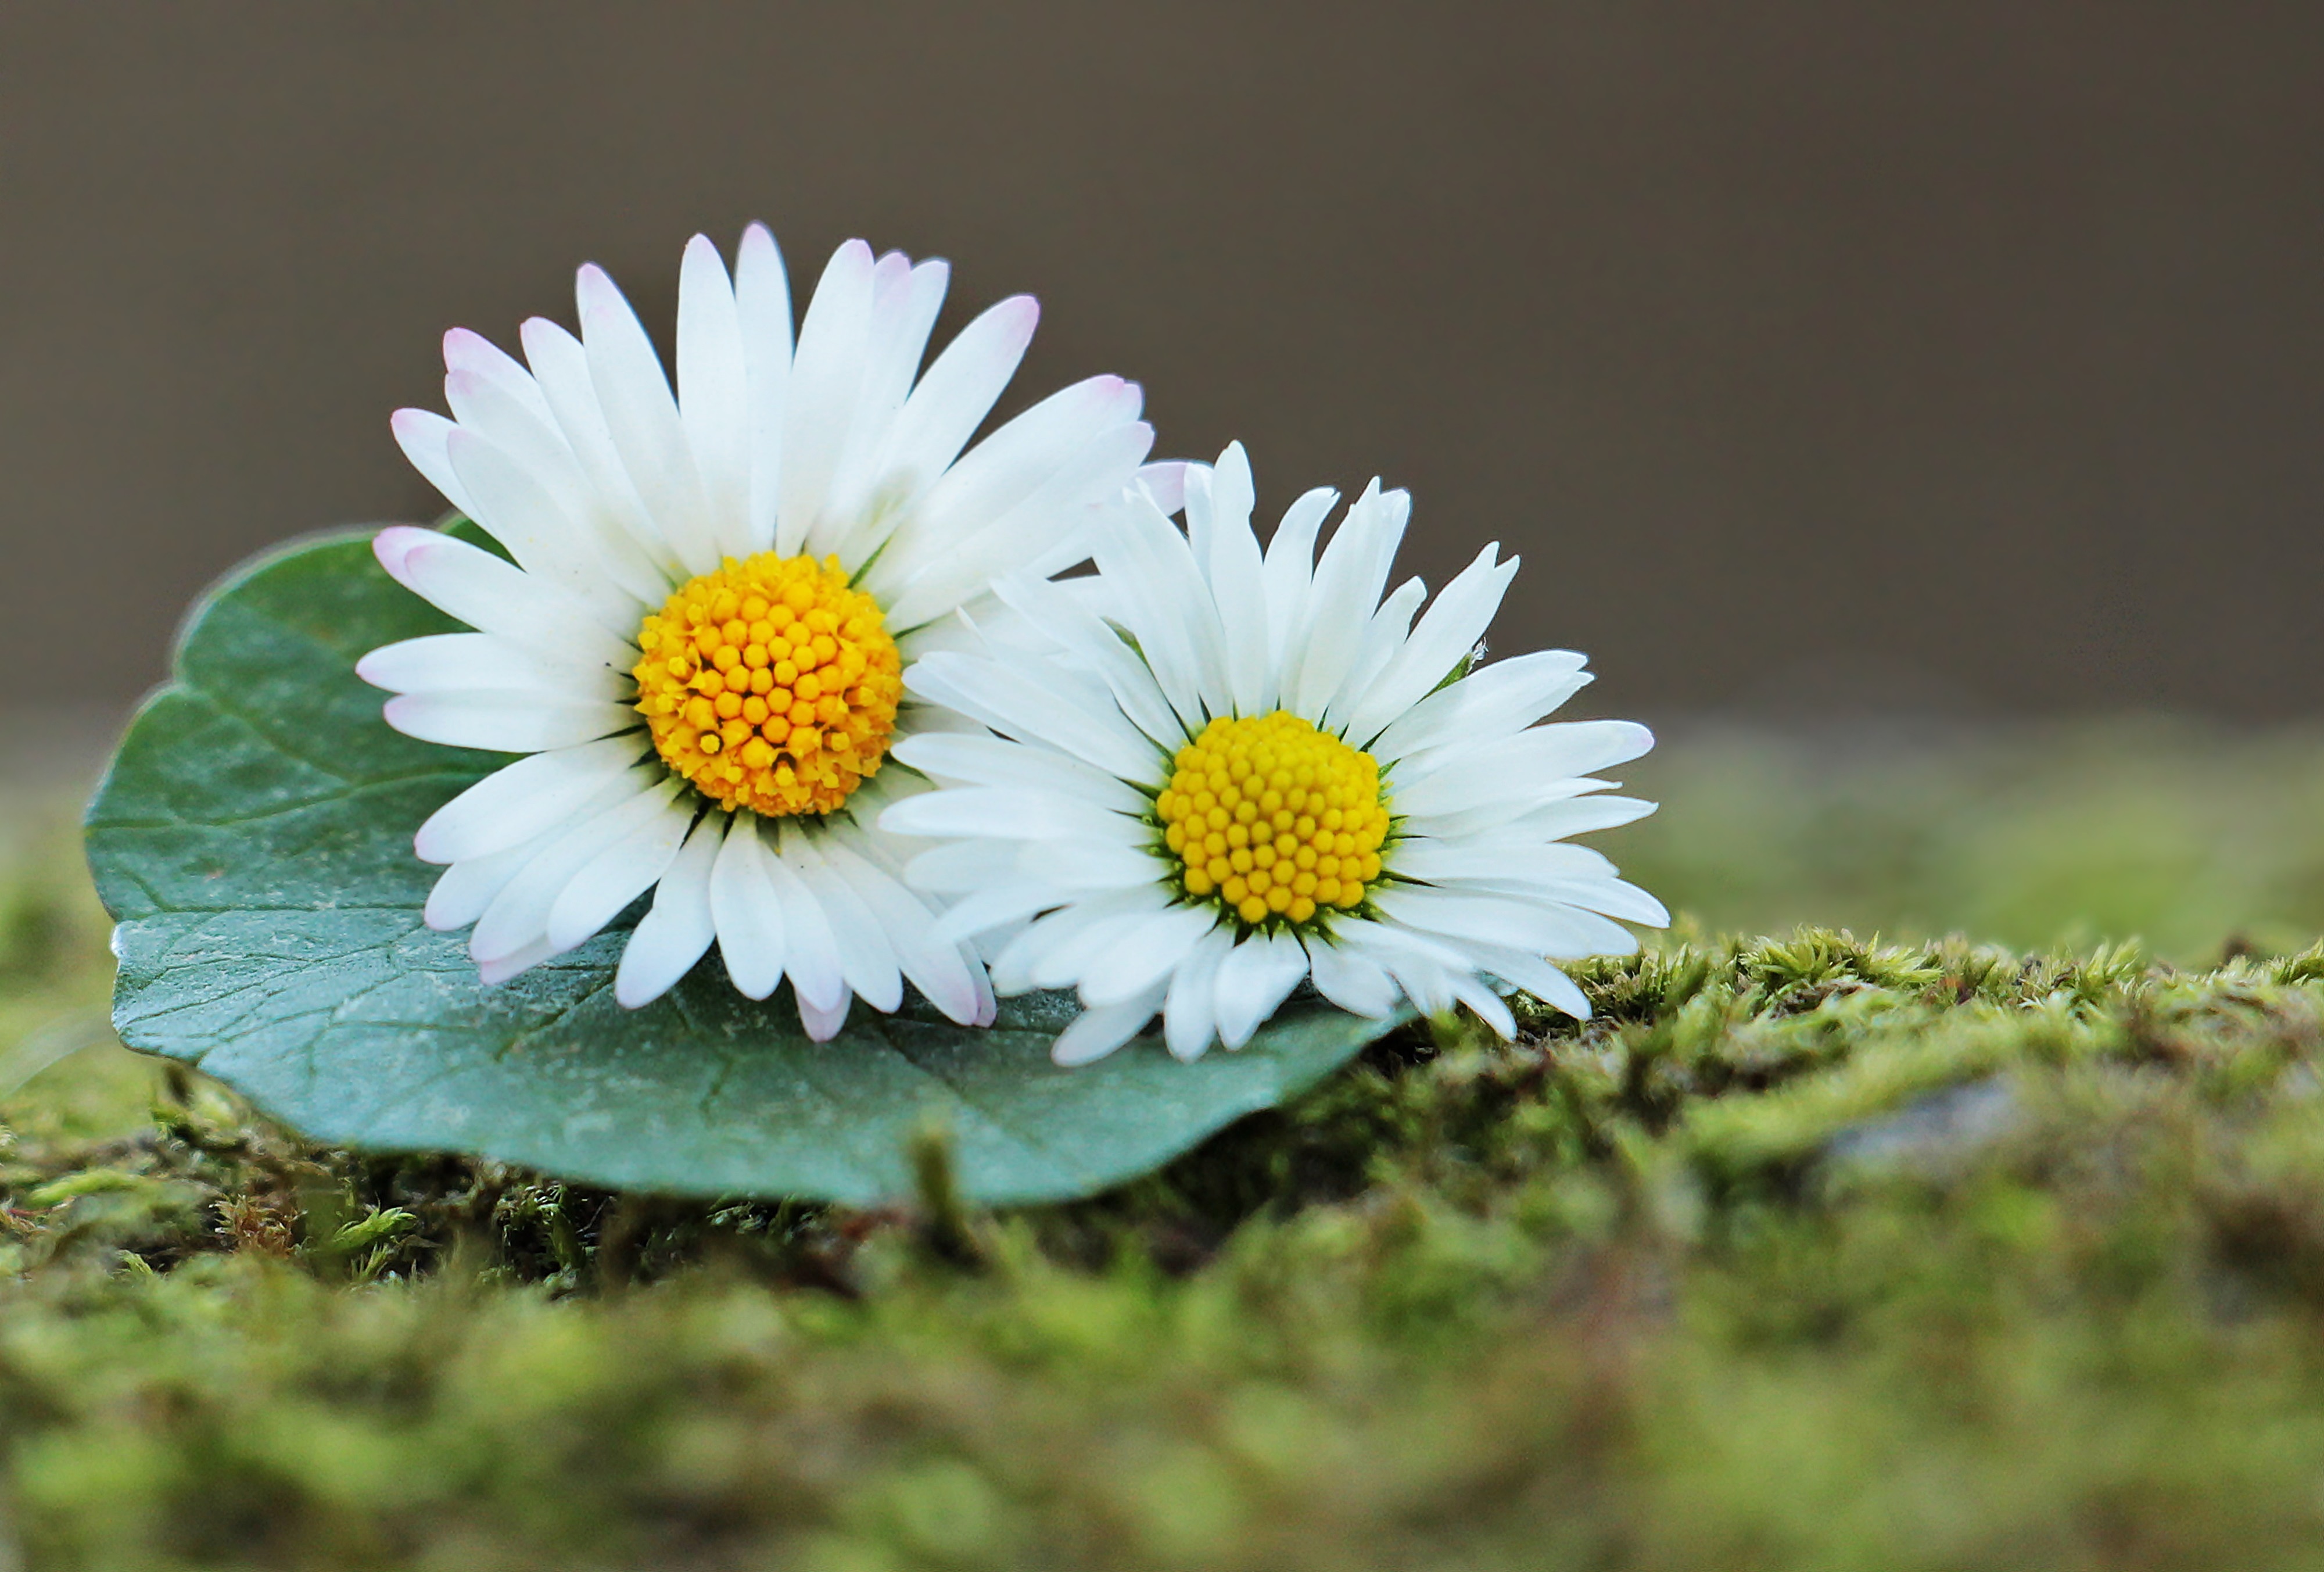
nature, grass, blossom, plant, white, field, meadow, leaf, flower, petal, bloom, moss, daisy, spring, green, romance, botany, yellow, flora, wild flower, map, wildflower, flowers, close up, floral greeting, wildflowers, postcard, greeting, macro photography, flowering plant, daisy family, oxeye daisy, plant stem, land plant, chamaemelum nobile, marguerite daisy, daisies on a sheet of